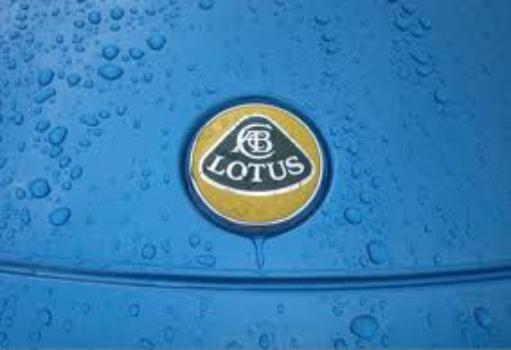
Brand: Lotus Cars
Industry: Transportation